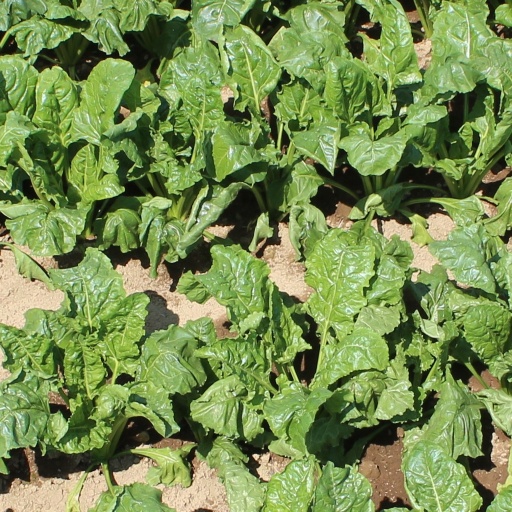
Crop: sugar beet